Flugpost am Rhein und am Main

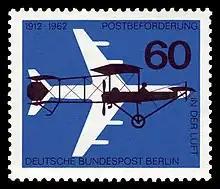
On the occasion of "50 years of airmail transport" a stamp was made in Berlin in 1962 showing a four-jet airplane. In front of the plane was the "Yellow Dog" from 1912 from the Euler company.

The airmail on the Rhine and Main took place from 9–23 June 1912 under the patronage of Grand Duke Ernst Ludwig and Grand Duchess Eleonore of Hesse. The proceeds went to the "Großherzogliche Zentrale für Mutter- und Säuglingsfürsorge in Hessen" (Grand Ducal Head Office for Mother and Infant Welfare in Hesse). The airmail was carried by the airship "Schwaben" and August Euler's aircraft "Gelber Hund". In order for the cards to be transported they had to be provided with semi-official postage stamps, called airmail stamps. Although these had no postal value, but were instead issued by the event organizer, they received a postal validation.